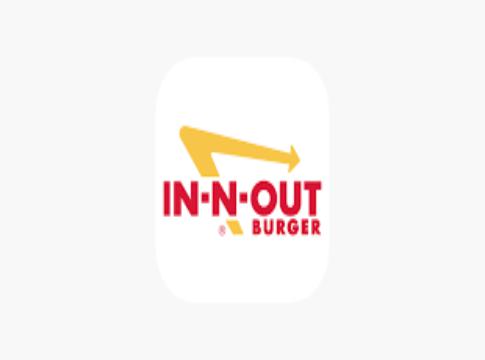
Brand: In-N-Out Burger
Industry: Food